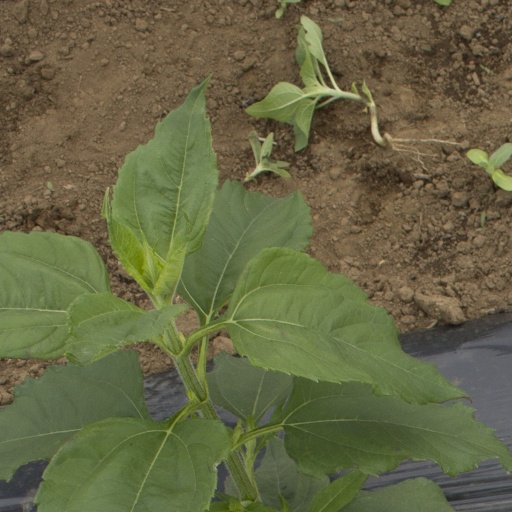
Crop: Jerusalem artichoke